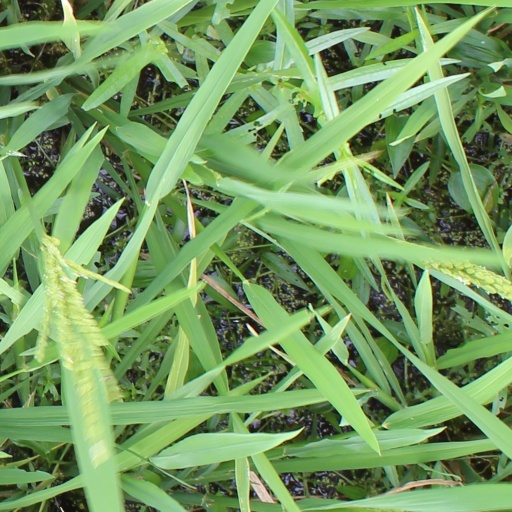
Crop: rice